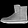
Label: Ankle boot